Answer in natural language. Consider the 3D positions of the objects in the scene and not just the 2D positions in the image. Is the centerpoint of  brown wooden table (marked B) at a higher height than black colour television (marked C)? Choose between the following options: no or yes
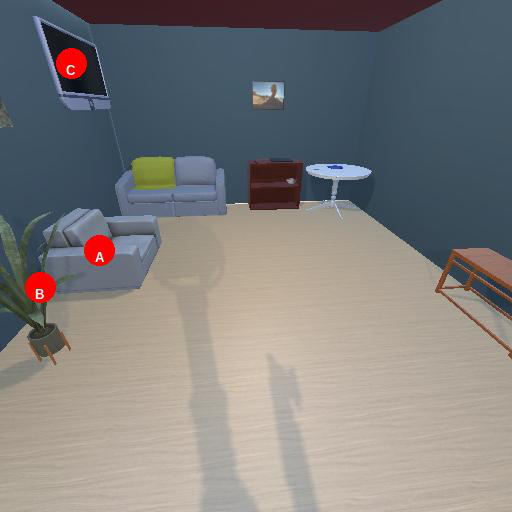
<answer>no</answer>